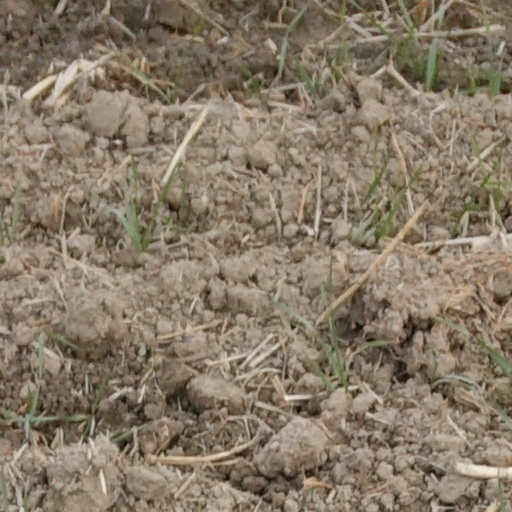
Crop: wheat